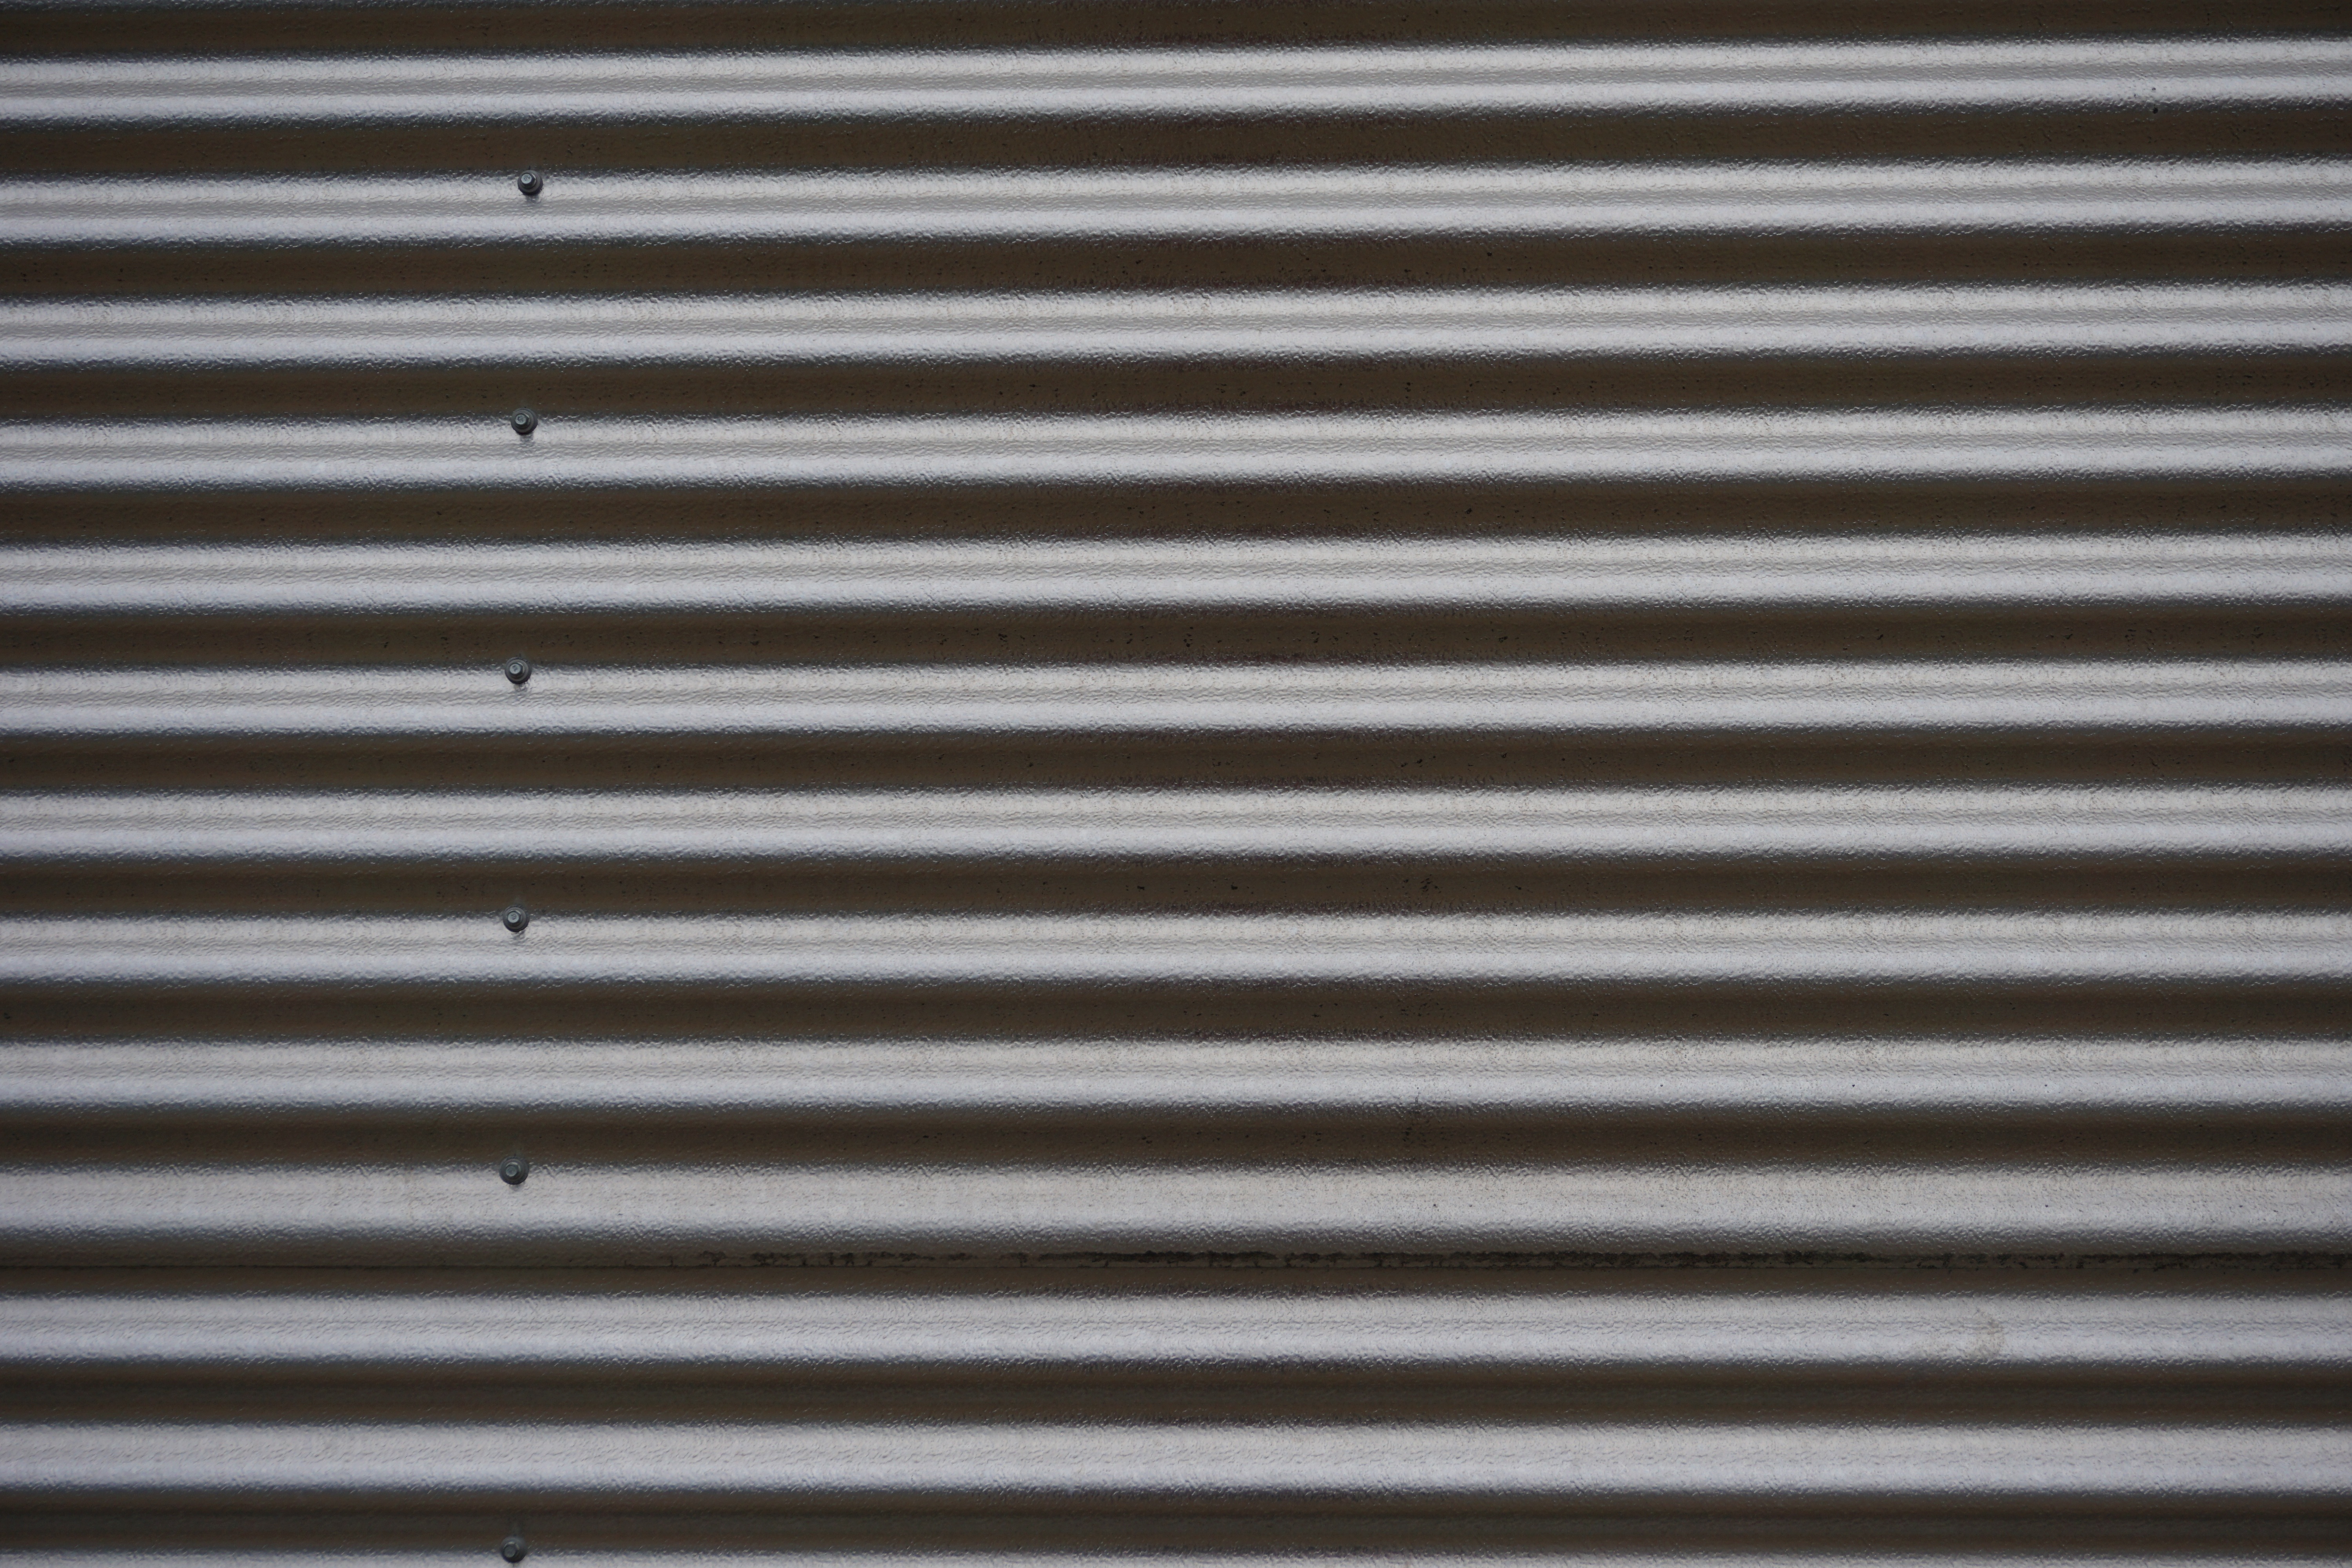
wood, white, texture, floor, wall, pattern, line, metal, door, material, interior design, sheet, background, window blind, shiny, siding, alu, corrugated sheet, window covering, window treatment